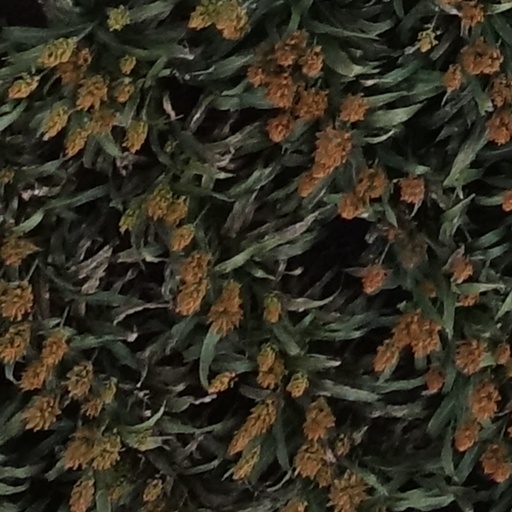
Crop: sorghum